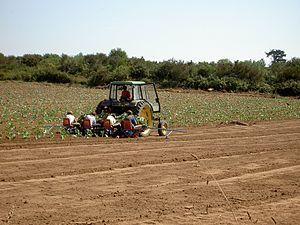
Repiquage des Artichauts en Bretagne, France
Dans l'agriculture et le jardinage, un repiquage, appelé aussi transplantation ou replantation est une technique qui consiste à déplanter un végétal et à le replanter dans un autre substrat de culture ou un autre endroit. Le plus souvent, il s'agit d'un jeune semis cultivé dans des conditions optimales, comme dans une serre ou une pépinière, qui est replanté dans un contenant ou en pleine terre.